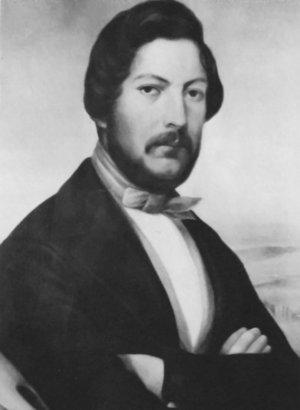
L'histoire de l'Afrique du Sud est très riche et très complexe du fait de la juxtaposition de peuples et de cultures différentes qui se succèdent et se côtoient depuis la Préhistoire. Les Bochimans y sont présents depuis au moins 25 000 ans et les Bantous, depuis au moins 1 500 ans. Les deux peuples auraient généralement cohabité paisiblement. L'histoire écrite débute avec l'arrivée des Européens, en commençant par les Portugais qui décident de ne pas coloniser la région, laissant la place aux Néerlandais. Les Britanniques contestent leur prééminence vers la fin du xviiiᵉ siècle, ce qui mène à deux guerres. Le xxᵉ siècle est marqué par le système législatif séparatiste et ségrégationniste de l'apartheid puis par l'élection de Nelson Mandela, premier président noir d'Afrique du Sud, à la suite des premières élections nationales multiraciales au suffrage universel organisées dans le pays.
Les Voortrekkers sont les populations Boers qui ont participé au Grand Trek entre 1835 et 1852 en Afrique du Sud.
Le Transvaal est une région située dans le nord-est de l'Afrique du Sud qui désigna successivement, sur une même aire géographique, des territoires, un État indépendant, une colonie puis une province.